France–Luxembourg border

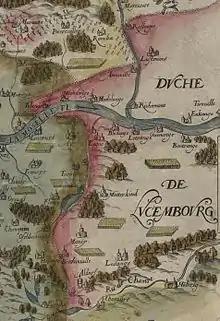
Border between the Messin country and Luxembourg in 1610, including the Luxembourgish enclave of Marange.

When the province of Trois-Évêchés was created in 1552, a first Franco-Luxembourgish border came into existence: it was located between the north of the arrondissement of Metz and the south of that of Thionville.